Answer in natural language. Which object is closer to the camera taking this photo, Window or brown top white leg dining table? Choose between the following options: brown top white leg dining table or Window
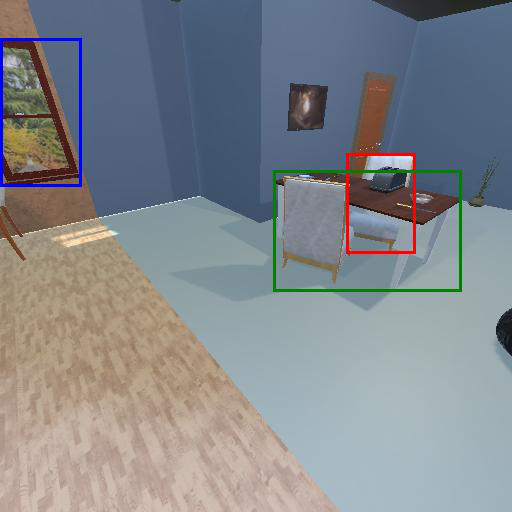
<answer>brown top white leg dining table</answer>